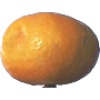
Label: Kumquats 1